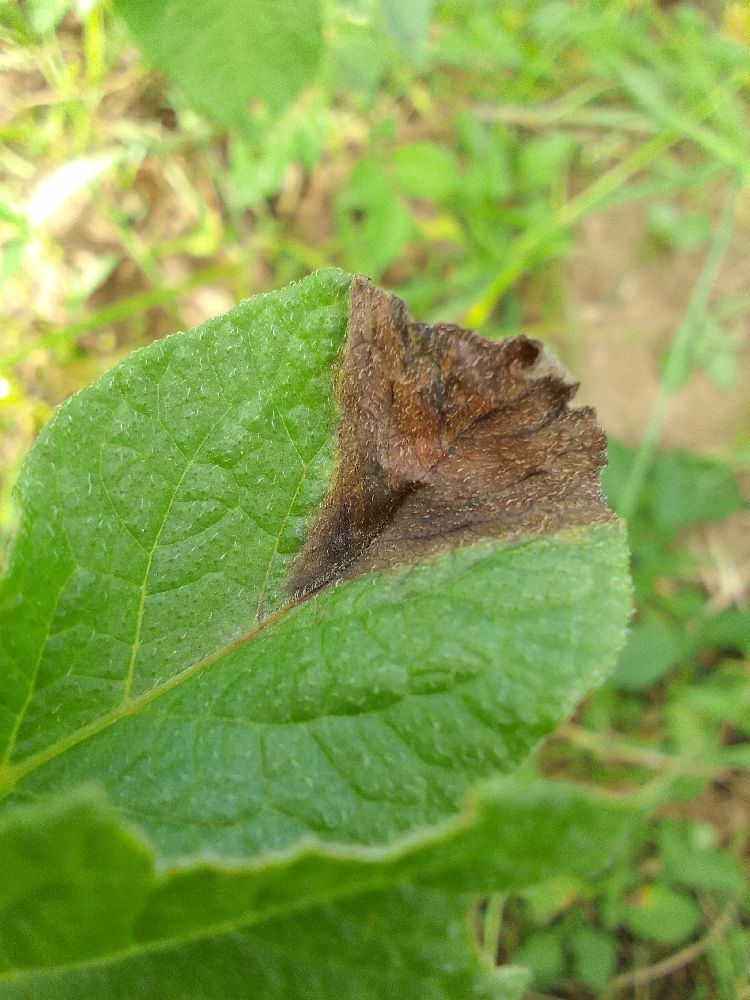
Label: Late blight